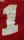
Number: 1